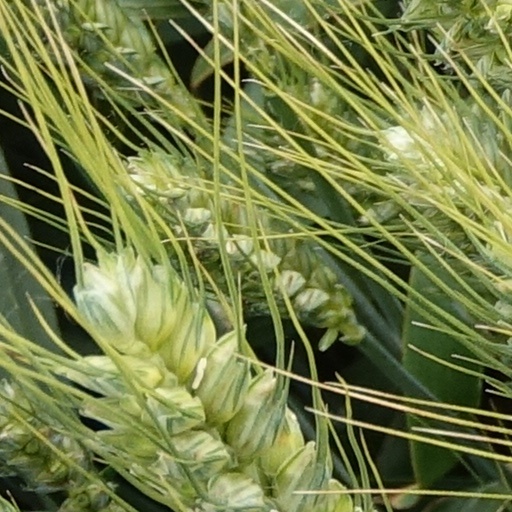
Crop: wheat